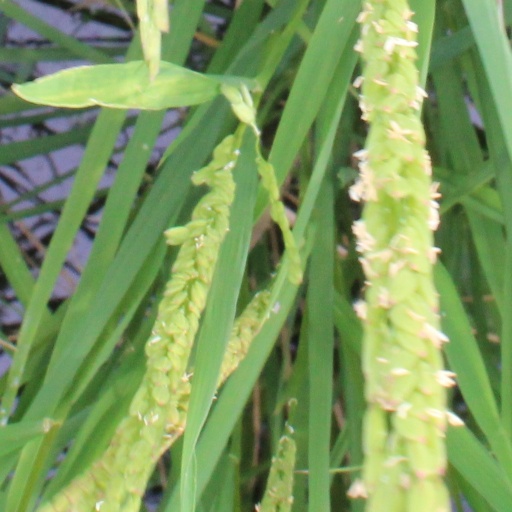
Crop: rice